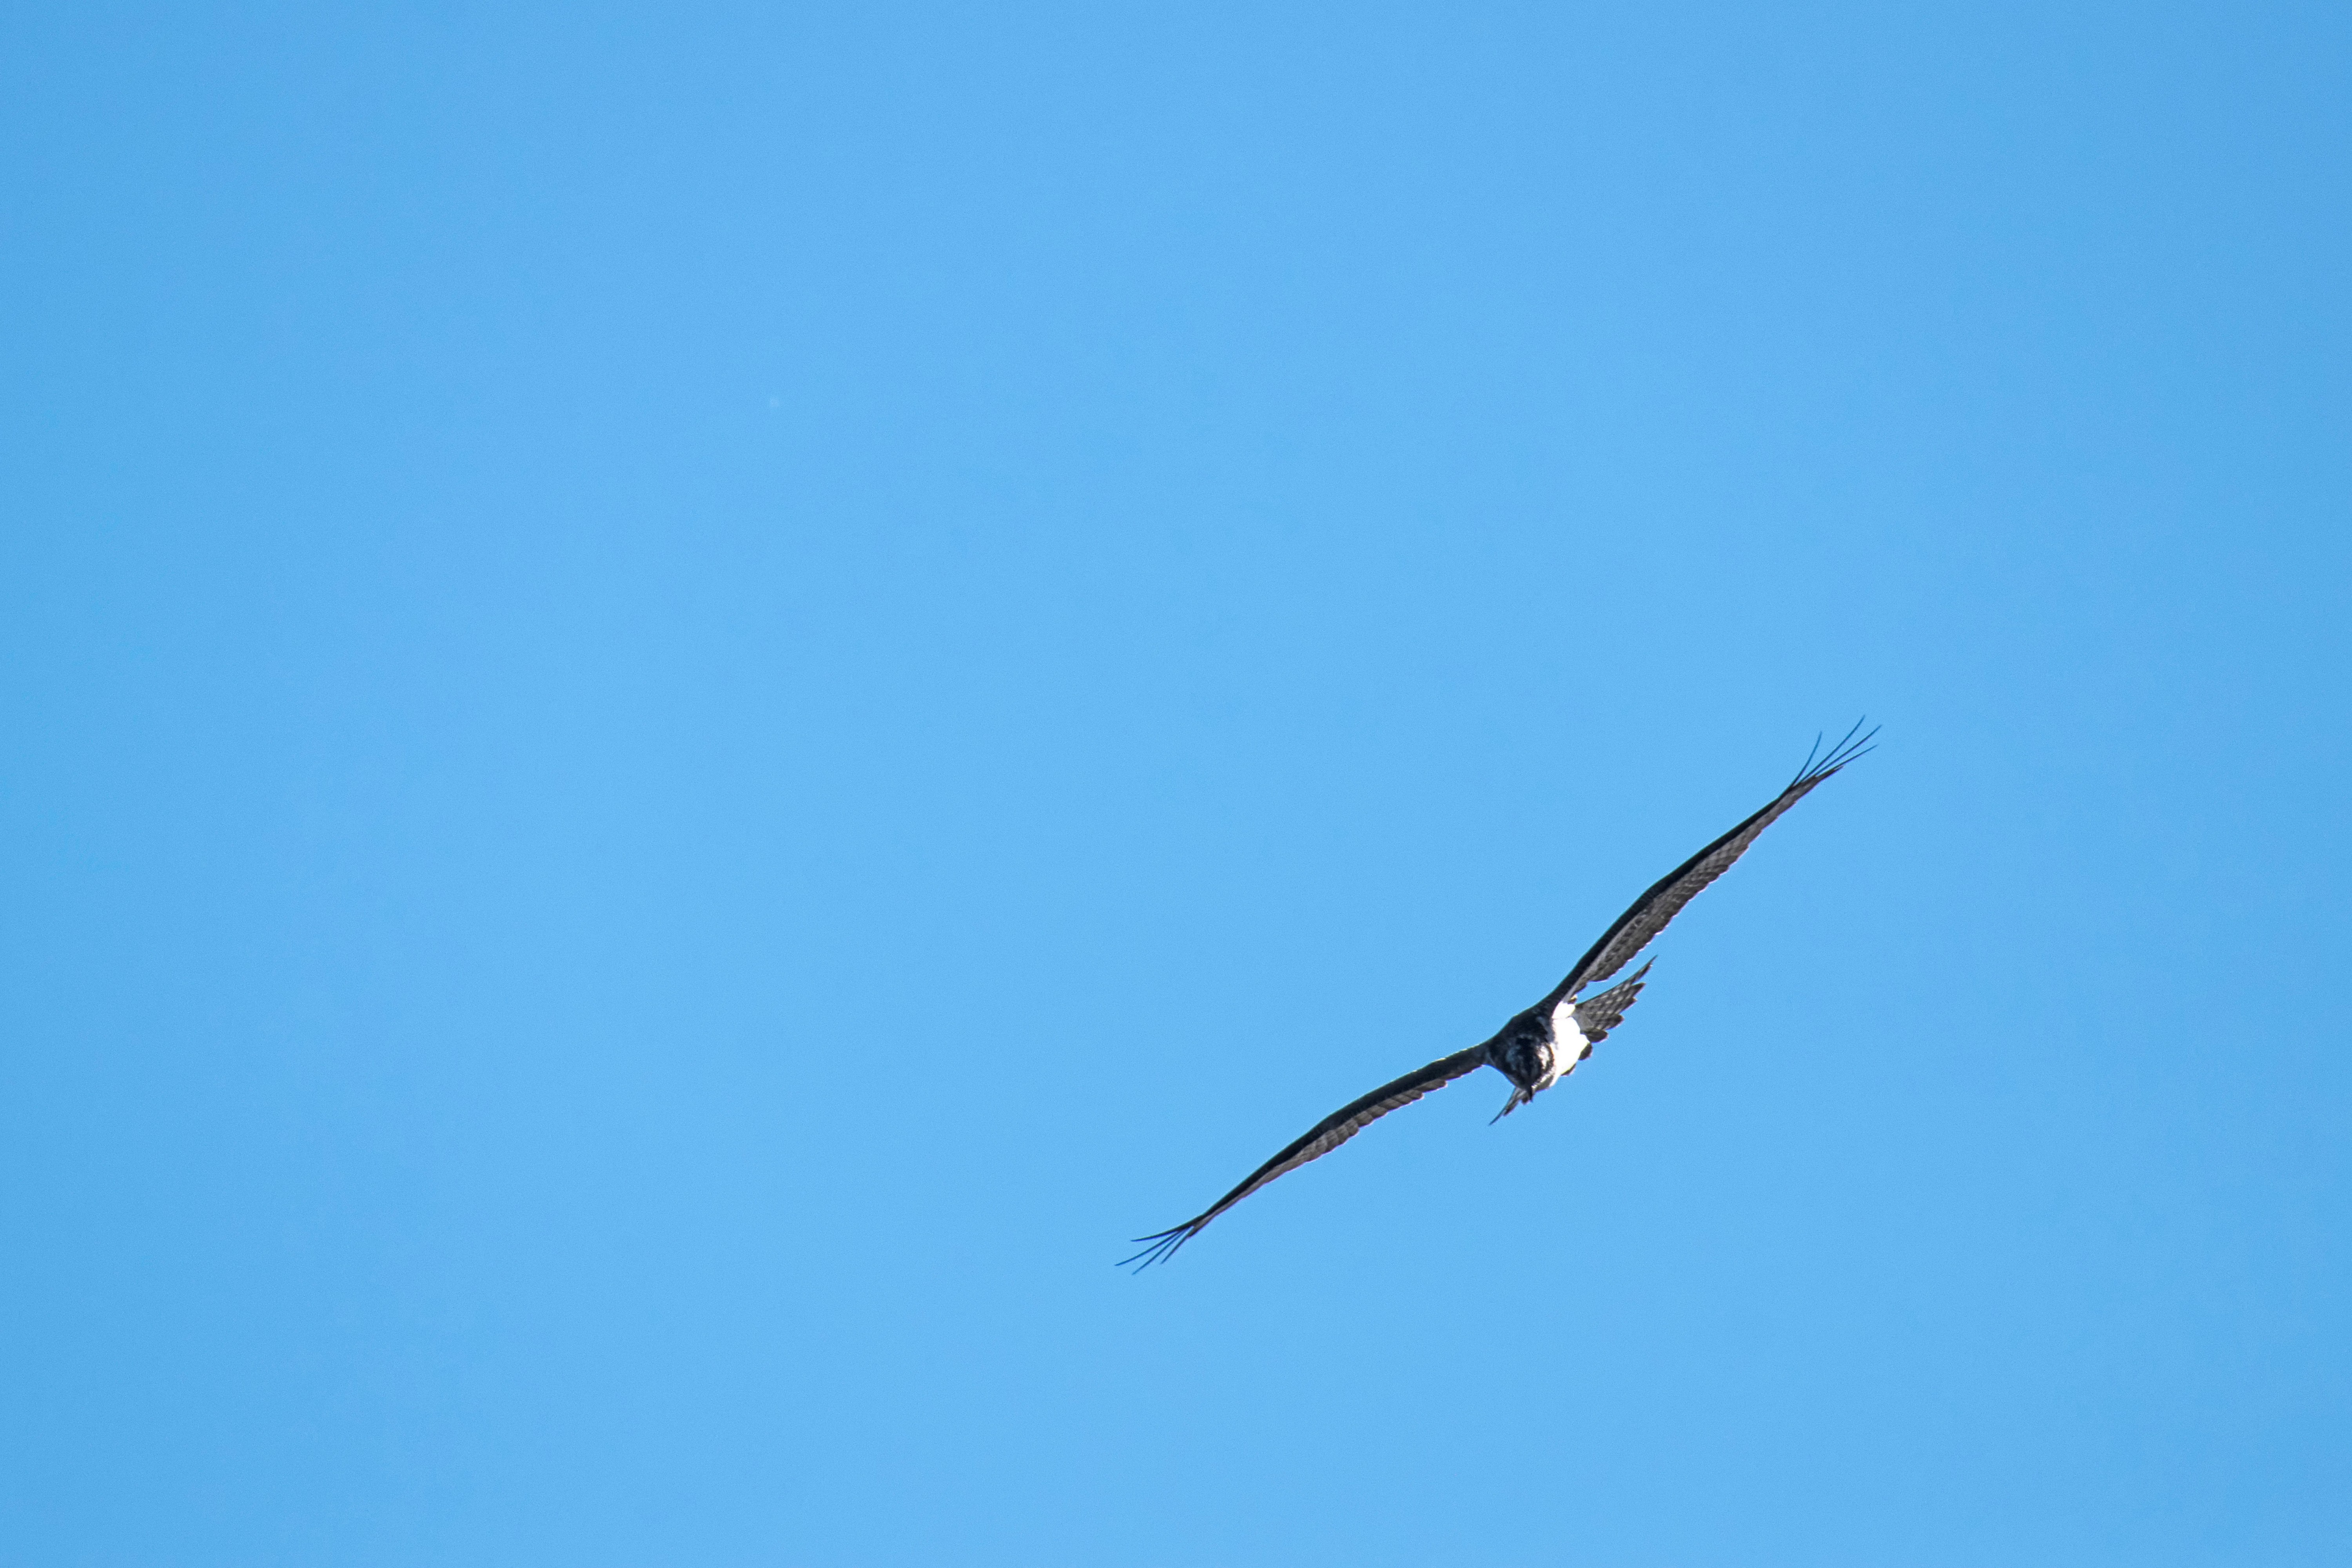
bird, wing, sky, seabird, flight, blue, canada, vertebrate, pcheur, quebec, osprey, sherbrooke, oiseau, balbuzard, accipitriformes